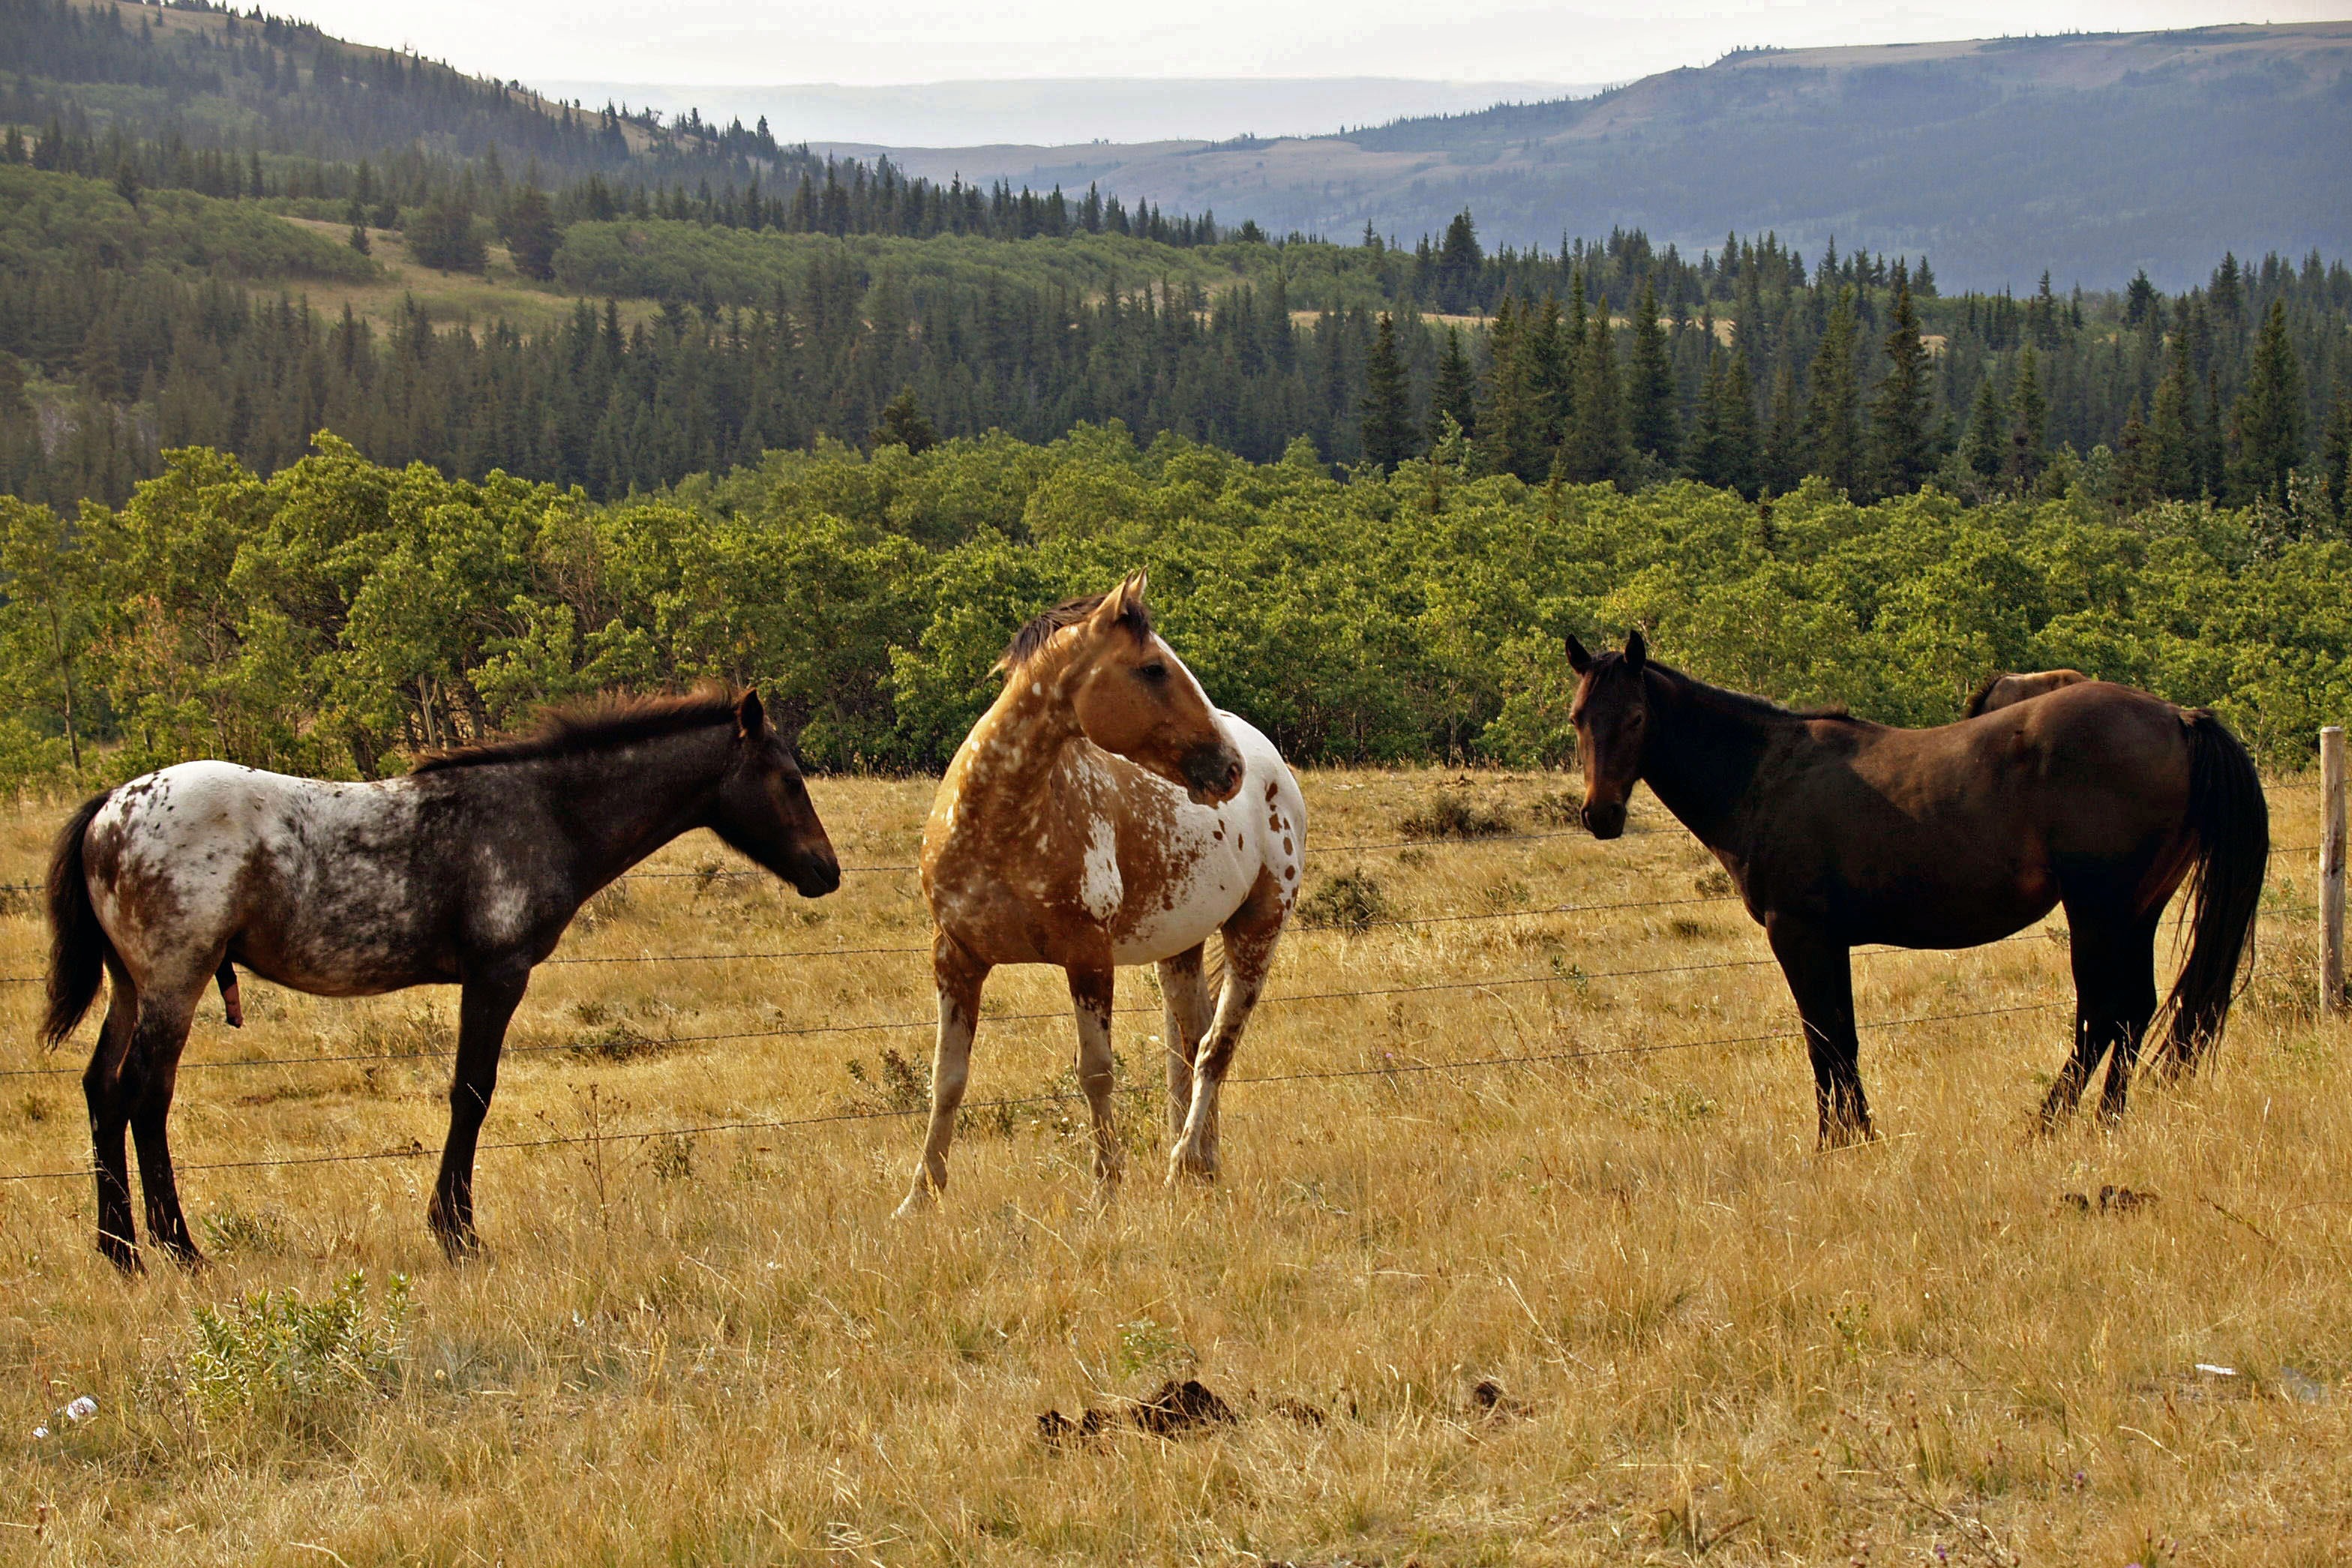
landscape, nature, meadow, prairie, wildlife, herd, pasture, grazing, ranch, horse, usa, mammal, stallion, fauna, horses, grassland, animals, mare, habitat, foal, ecosystem, montana, steppe, rural area, pack animal, trail riding, natural environment, horse like mammal, mustang horse